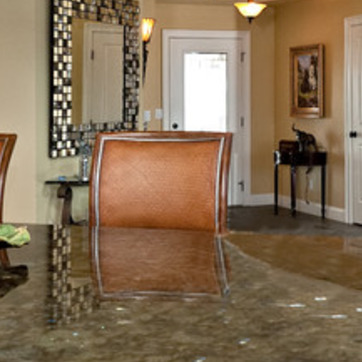
Material: leather